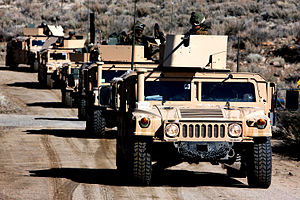
Humvee
Militær HMMWV af lastbiler
Humvee, transskription af HMMWV, også kaldet hummer, er et terrængående køretøj.